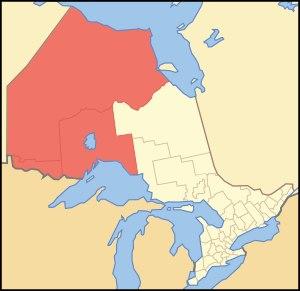
Le Nord-Ouest de l'Ontario est une région de la province canadienne de l'Ontario.